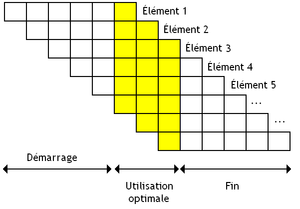
Illustration du temps de démmarage et du temps d'arrivée
Un processeur vectoriel est un processeur possédant diverses fonctionnalités architecturales lui permettant d'améliorer l’exécution de programmes utilisant massivement des tableaux, des matrices, et qui permet de profiter du parallélisme inhérent à l'usage de ces derniers.